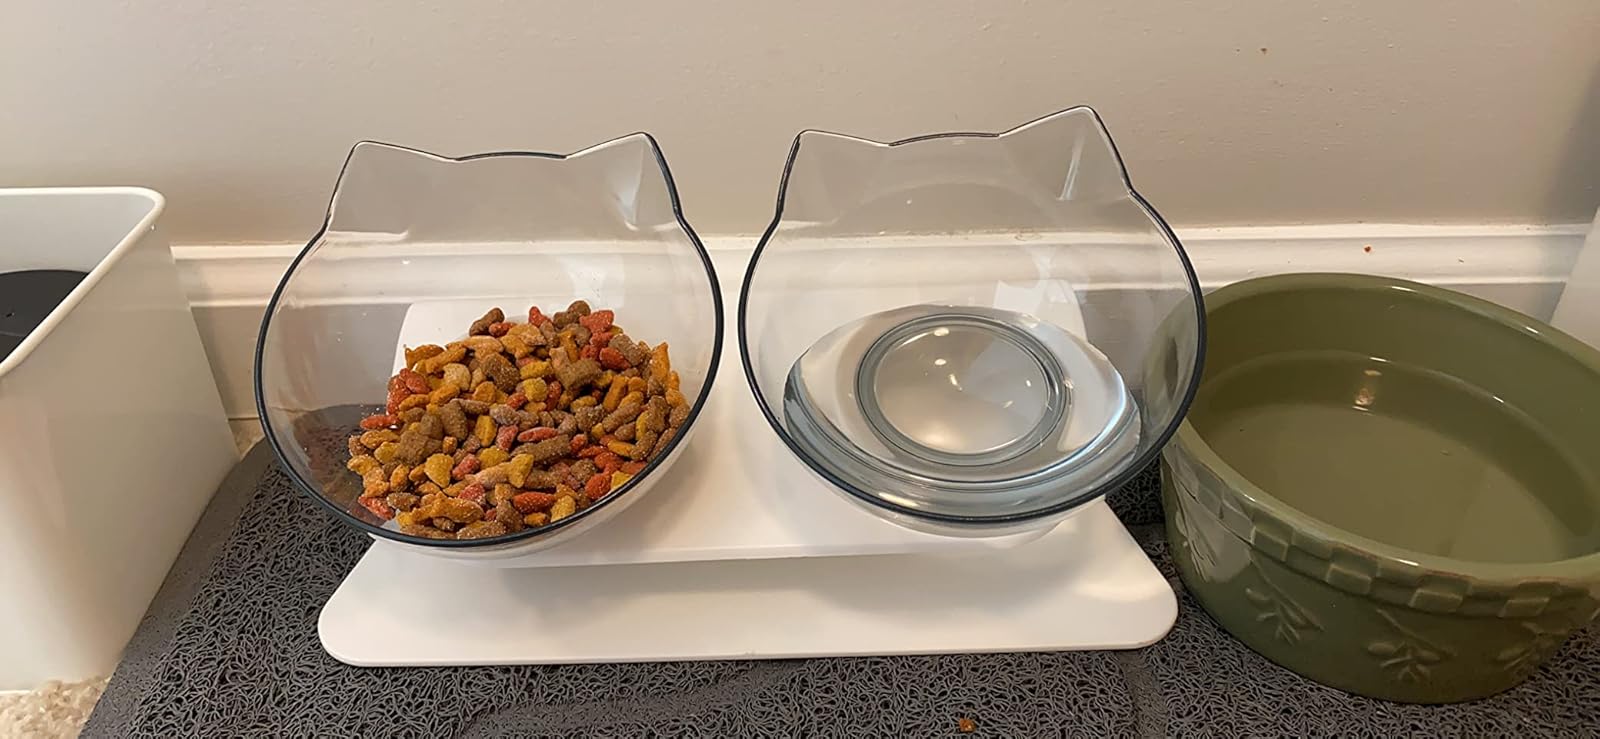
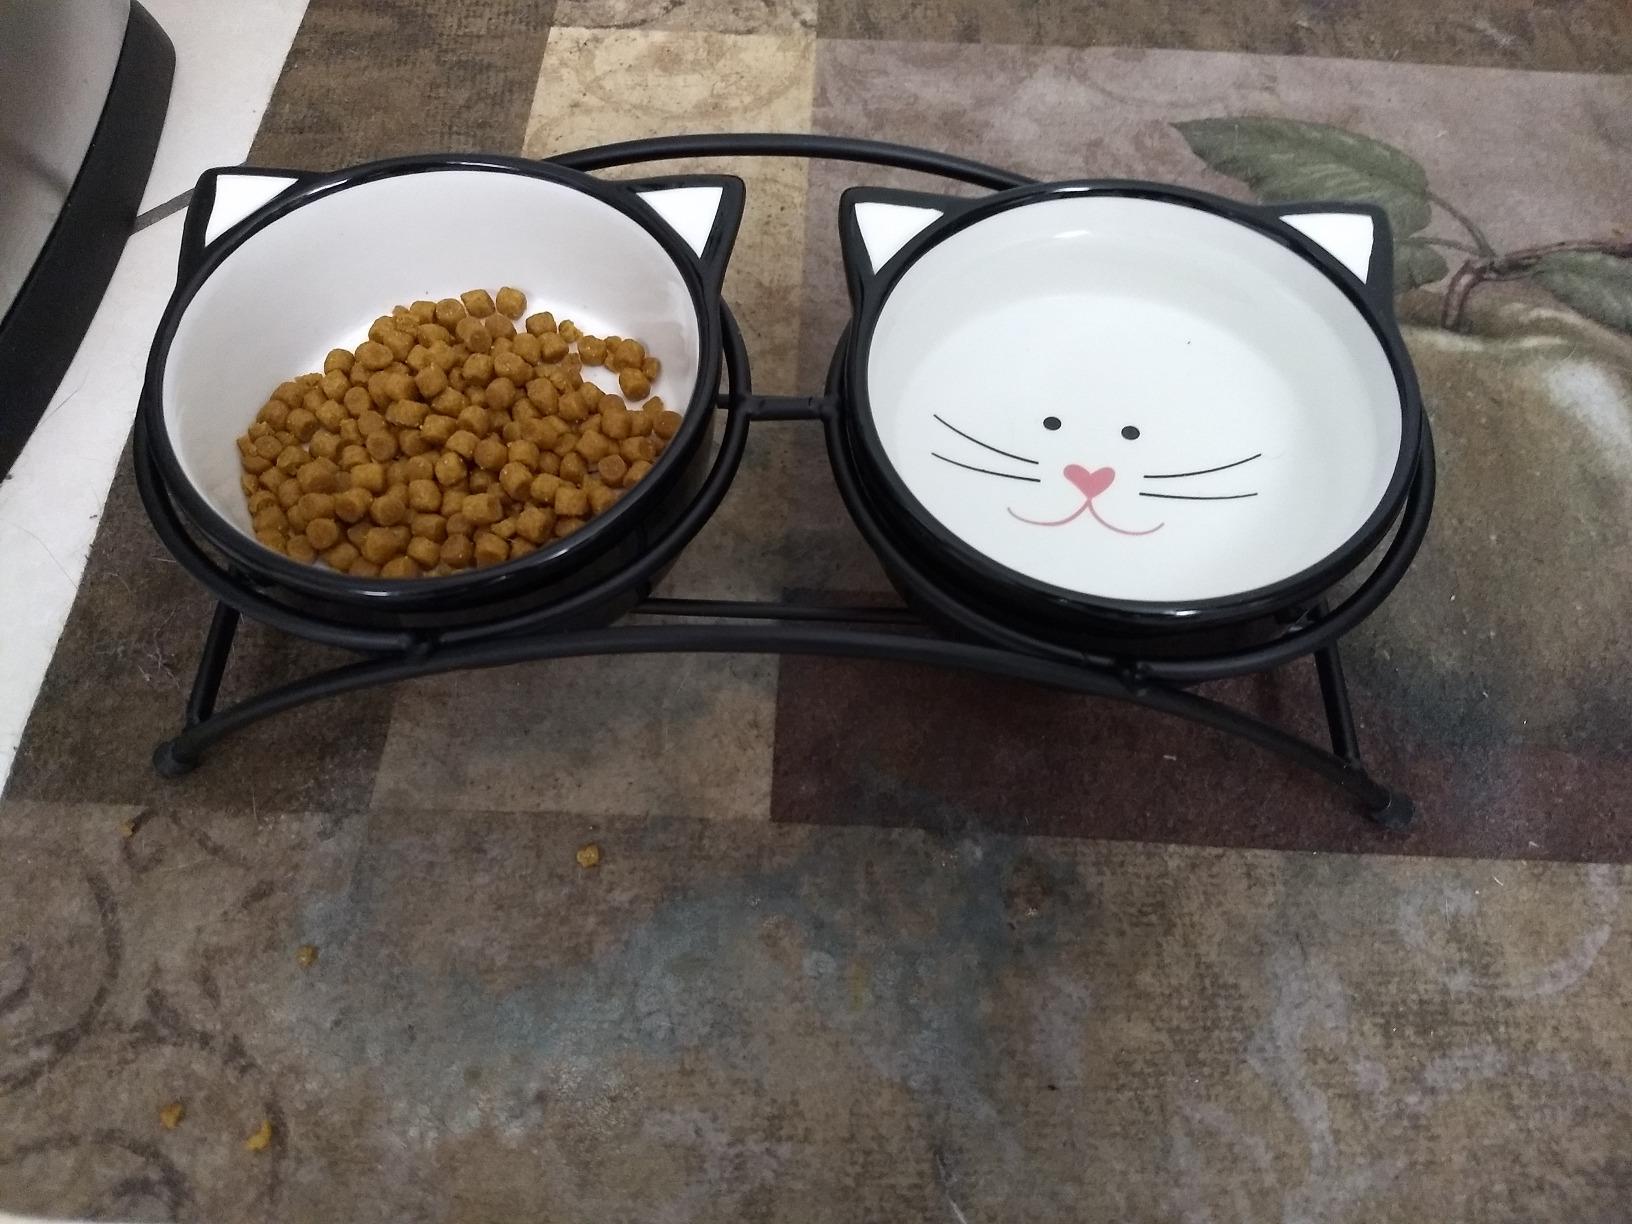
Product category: items_bowl
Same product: no